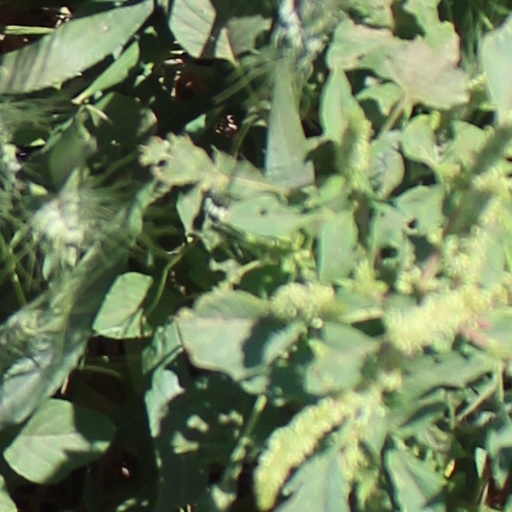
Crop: wheat